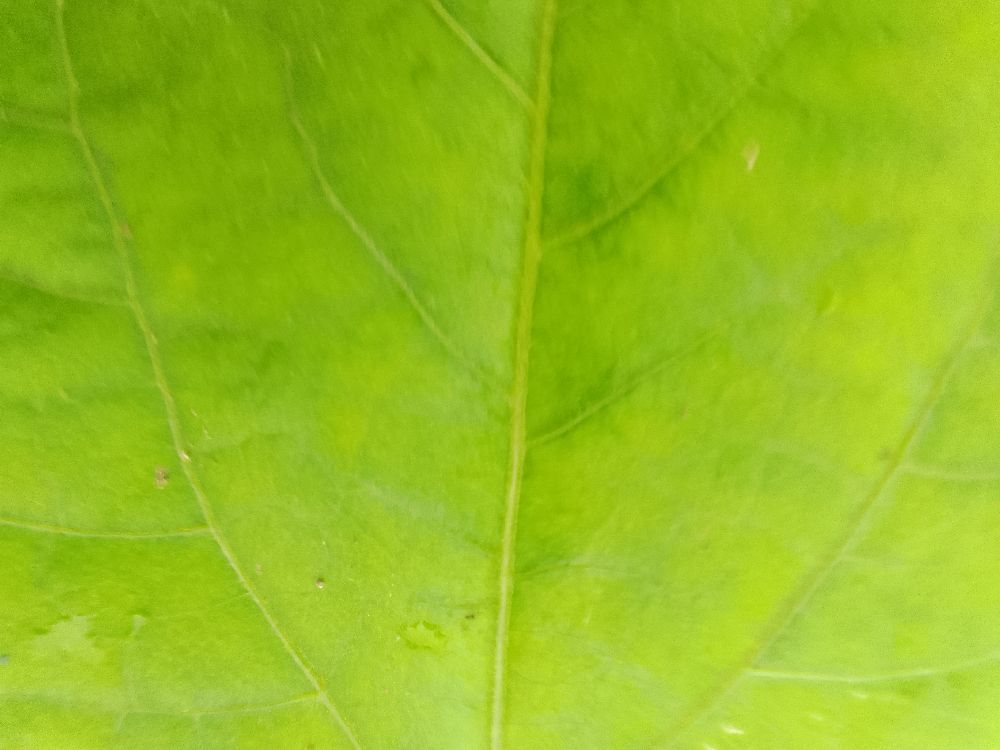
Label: healthy